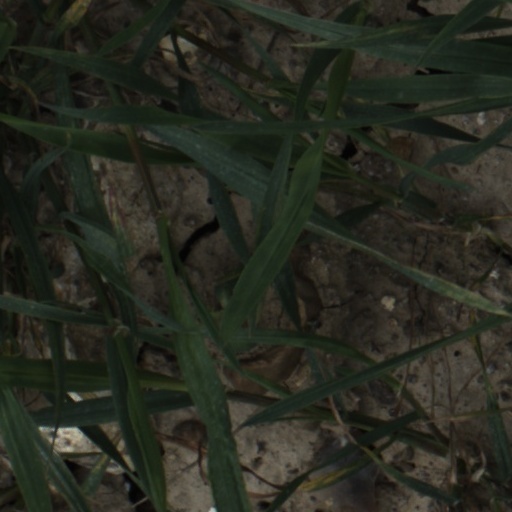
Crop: wheat